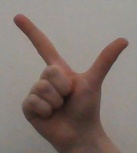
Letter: laam